Nuffield Gutty

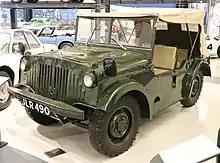
Nuffield Gutty prototype displayed in the BMM, Gaydon

The name Nuffield Gutty was used for three prototype vehicles built in 1947 in an attempt to meet a British War Department specification for a light field car to replace the American Jeep that was in service in large numbers following the war. This vehicle featured a horizontally opposed 4-cylinder engine similar to that designed for the planned small post-war car to be called the Morris Mosquito, that eventually appeared (with a conventional vertical side-valve engine) as the Morris Minor.